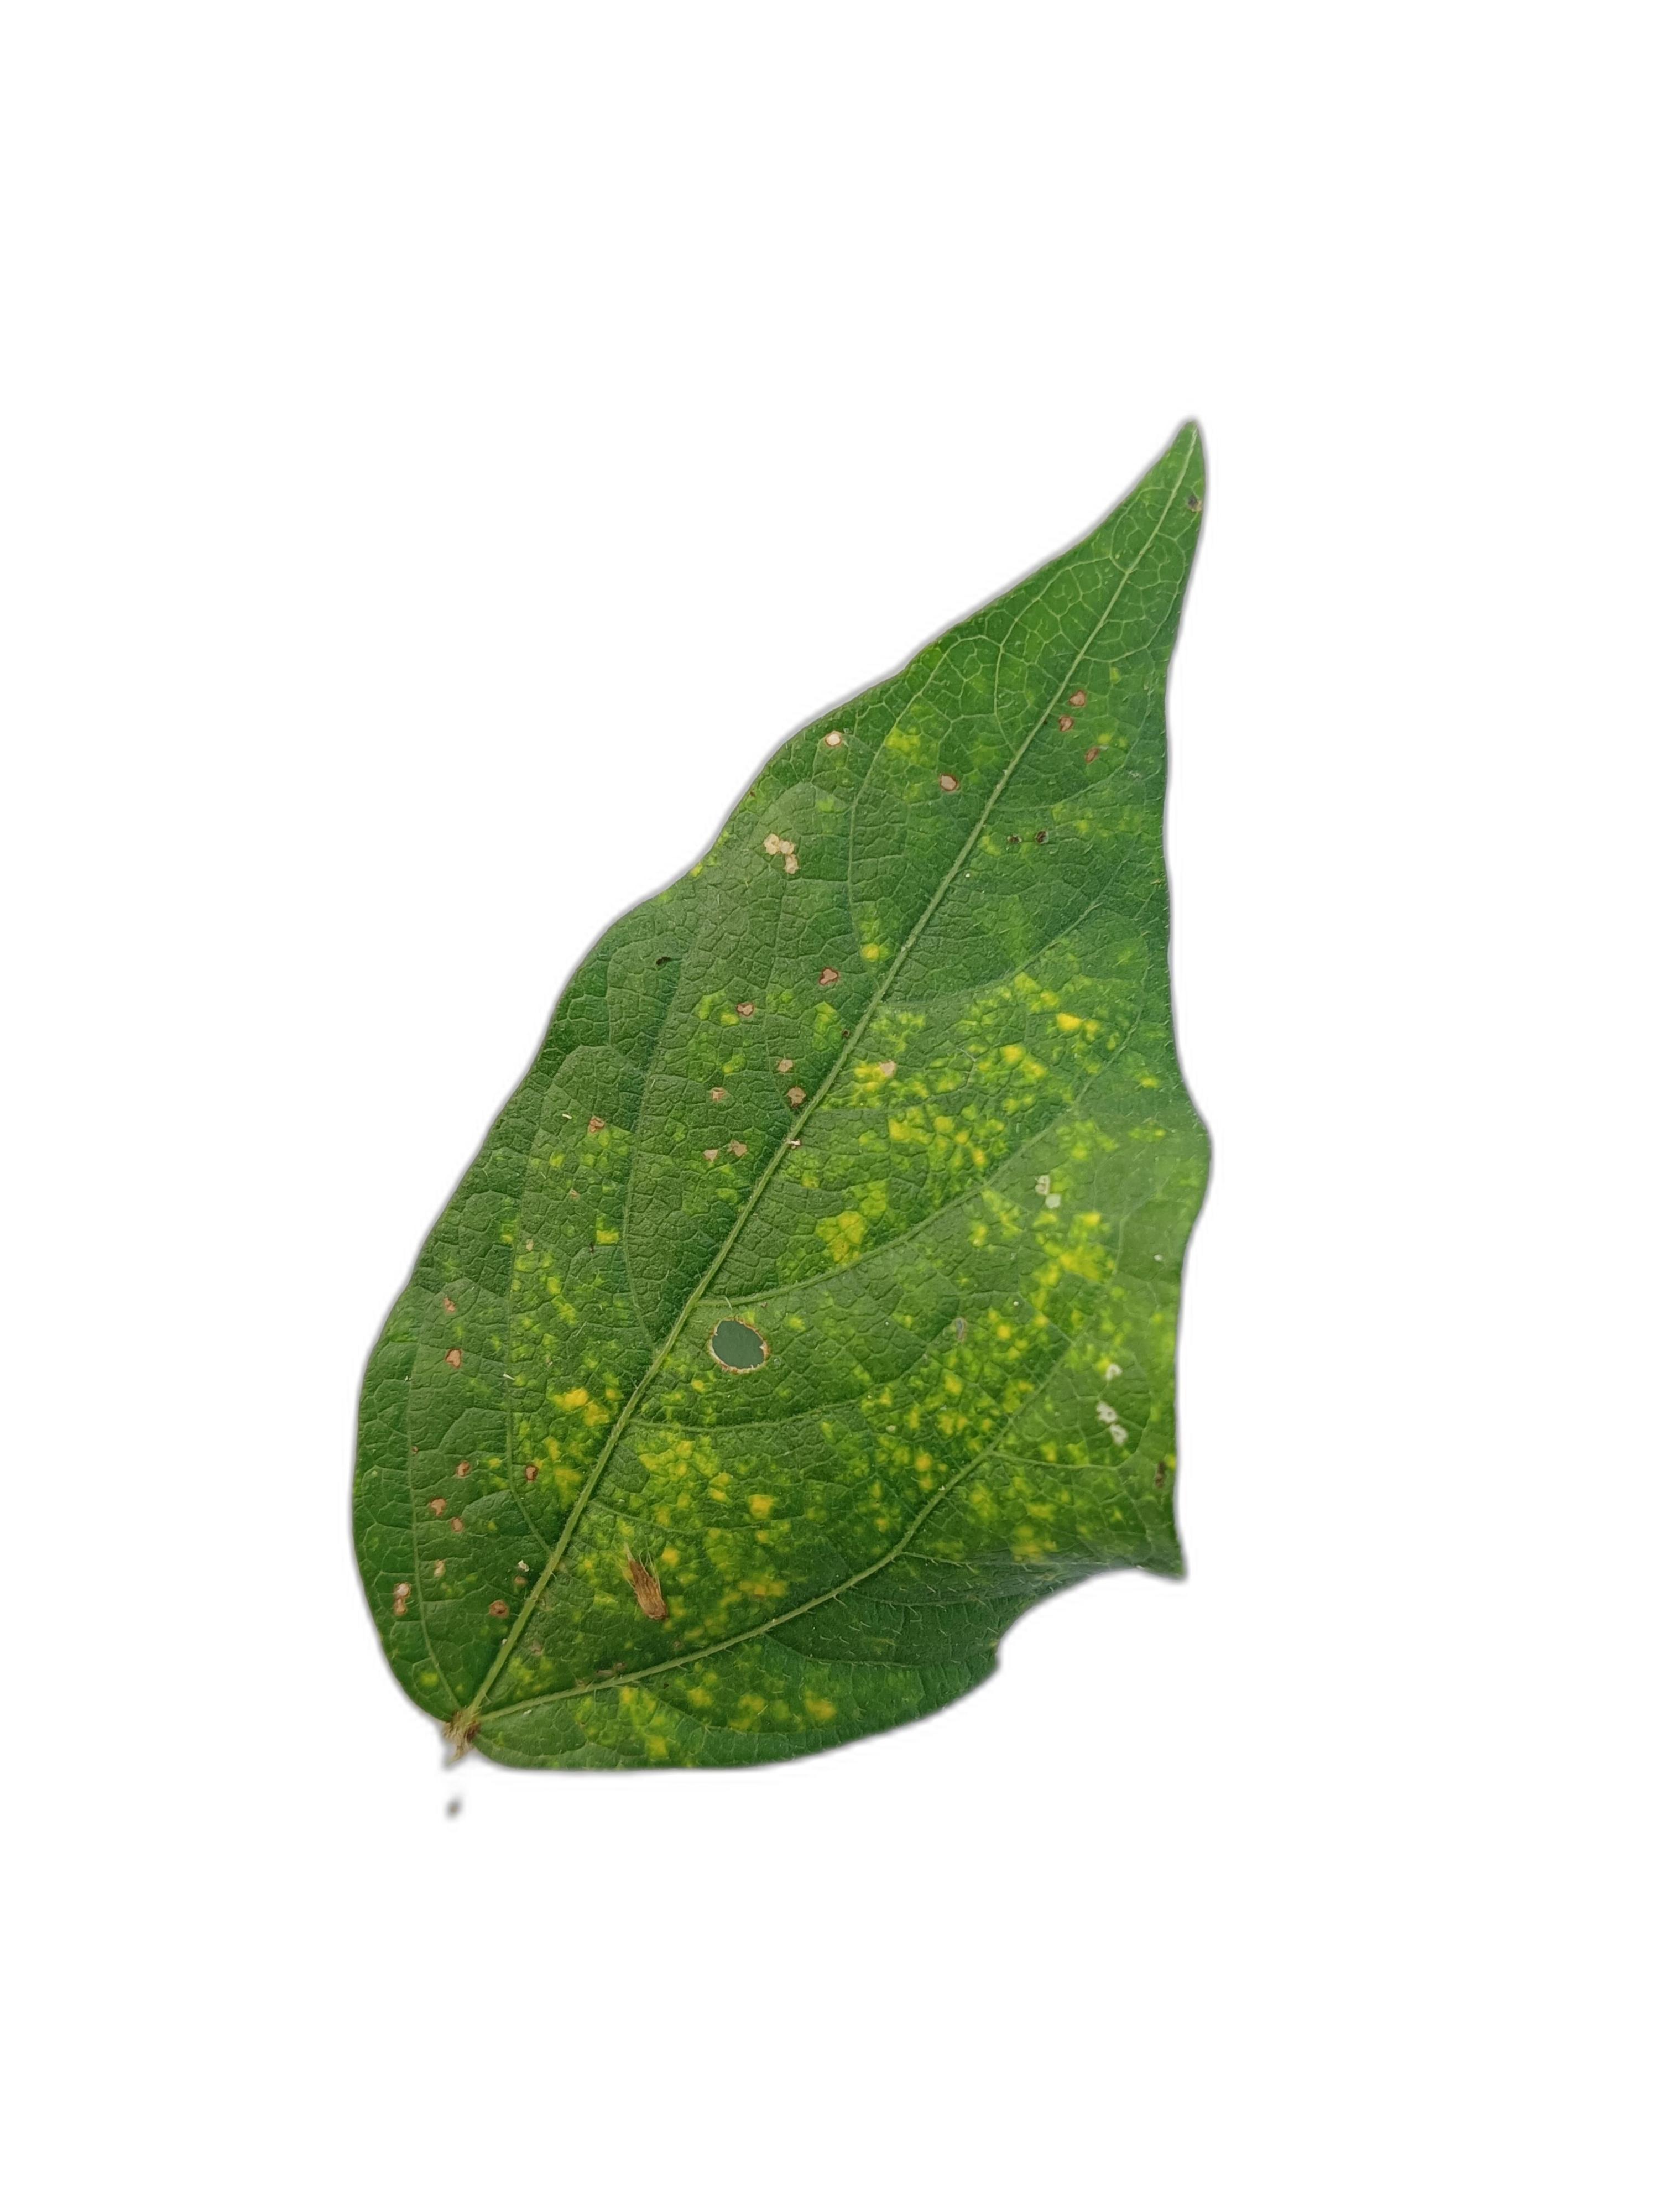
Label: Yellow Mosaic